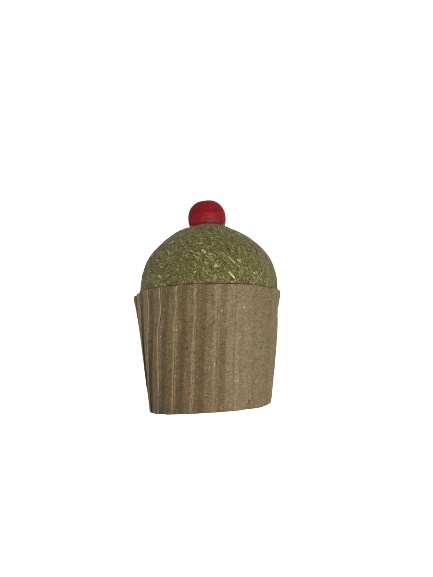
A & E Cage Nibbles Cupcake Small Animal Chew Toy
Brand: A&E
Category: Animals & Pet Supplies > Pet Supplies > Small Animal Supplies